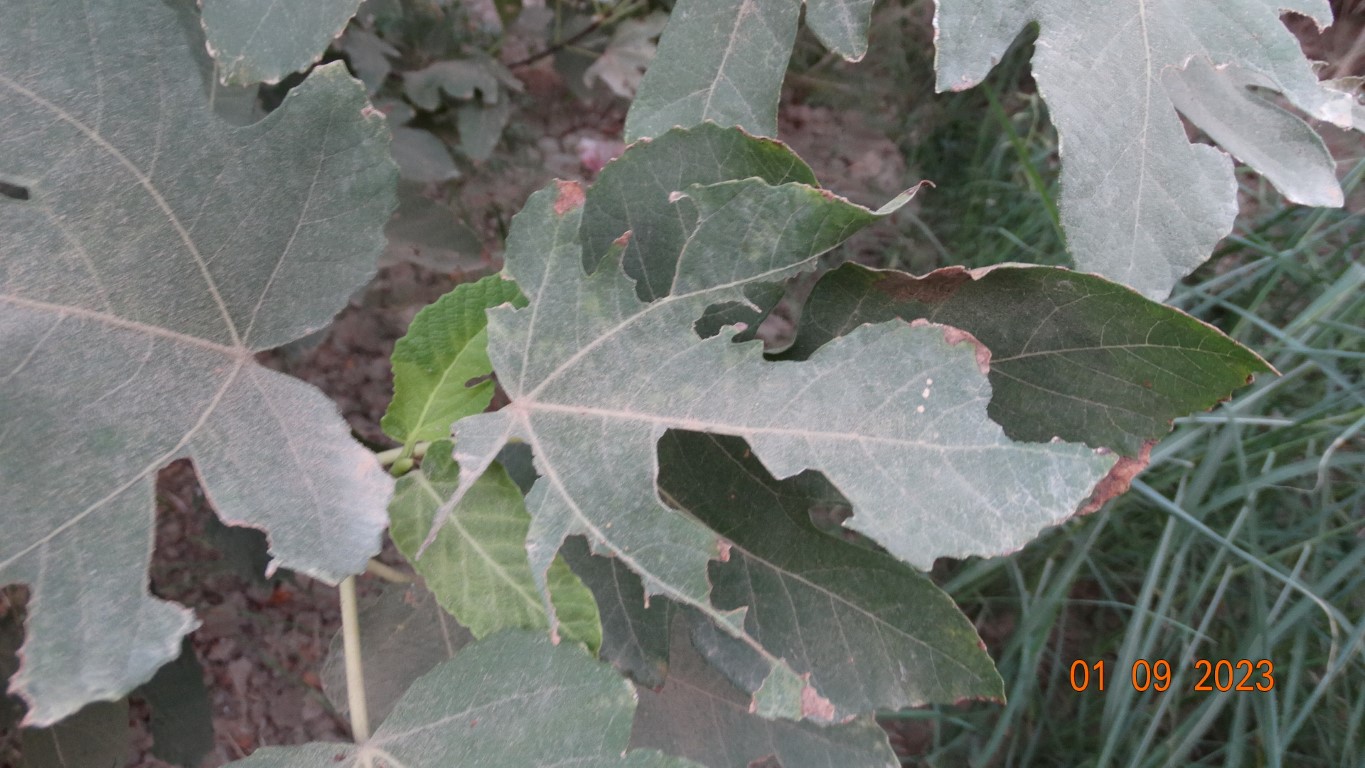
Label: infected